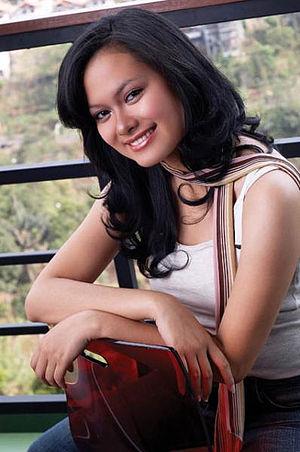
Widya Saputra est une présentatrice de télévision indonésienne. Depuis 2006, elle est mieux connue comme présentatrice du Championnat du monde MotoGP sur Trans7. En avril 2010, elle est une présentatrice de Metro TV pour le programme de nouvelles de sport, MetroSport.